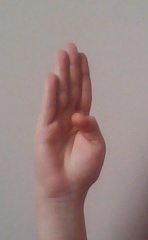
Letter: kaaf